Harry Shokler

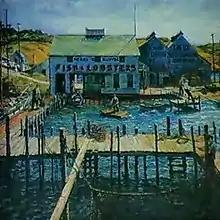
Harry Shokler, "Duryea's Dock, Montauk," 1939, oil on canvas, 26 x 32 inches

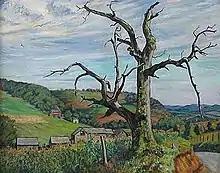
Harry Shokler, "Chestnut Tree, Londonderry, Vermont," 1940, oil on canvas, 26 x 32 inches

In the early 1930s Shokler worked for the New Deal Public Works of Art Project. During the second half of the decade he continued to participate in group shows in such places as the end-of-season exhibitions of Vermont artists held annually in Manchester, the periodic Municipal art exhibitions in Manhattan, and an art auction to benefit a Brooklyn section of the American Labor Party.